Mohammed al-Ajami

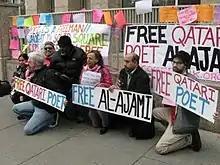
A demonstration outside the Qatari embassy in Washington, D.C.

Amnesty International called on the Qatari government to release al-Ajami if he were being held for the content of his poems, stating that in that case he would be a prisoner of conscience. Human Rights Watch stated that there was no evidence "that he has gone beyond the legitimate exercise of his right to free expression", and called the trial an example of Qatar's "double standard on freedom of expression". EveryOne Group, 100 Thousand Poets for Change, Split This Rock, PEN American Center, PEN Center Germany, Code Pink, and Rootsaction.org were engaged in civil actions to ask the authorities of Qatar to review the judgment and release Mohammed al-Ajami.